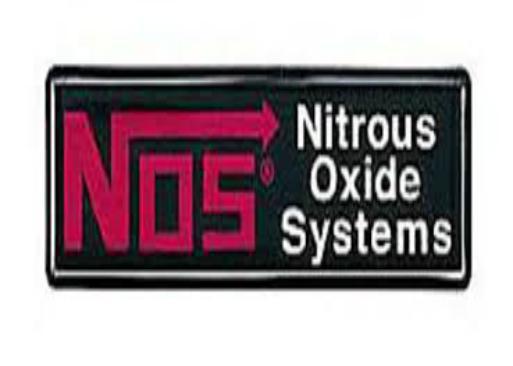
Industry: Others